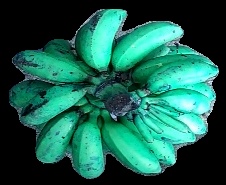
Variety: rasbale
Grade: grade3